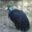
Label: bird